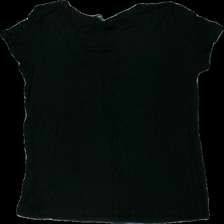
View: back
Type: T-shirt
Category: Ladies
Brand: H&M
Colors: Black
Material: 100% viscose
Cut: Regular
Size: M
Season: All
Damage location: middle left
Damage 2 location: bottom left
Damage 3 location: bottom right
Price range: <50
Recommended usage: Export
Description: svart t-shirt, lite urtvättad
Comment: lite urtvättad